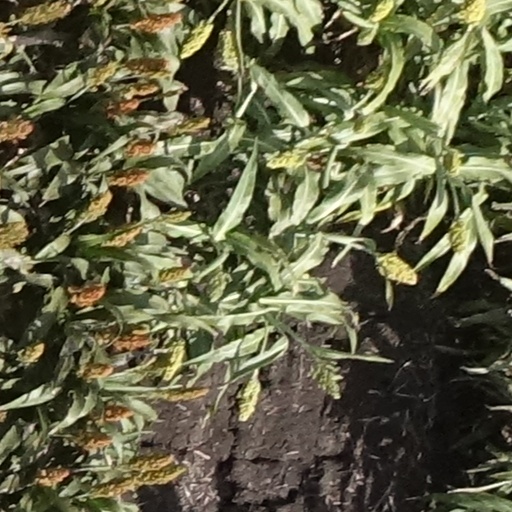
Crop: sorghum